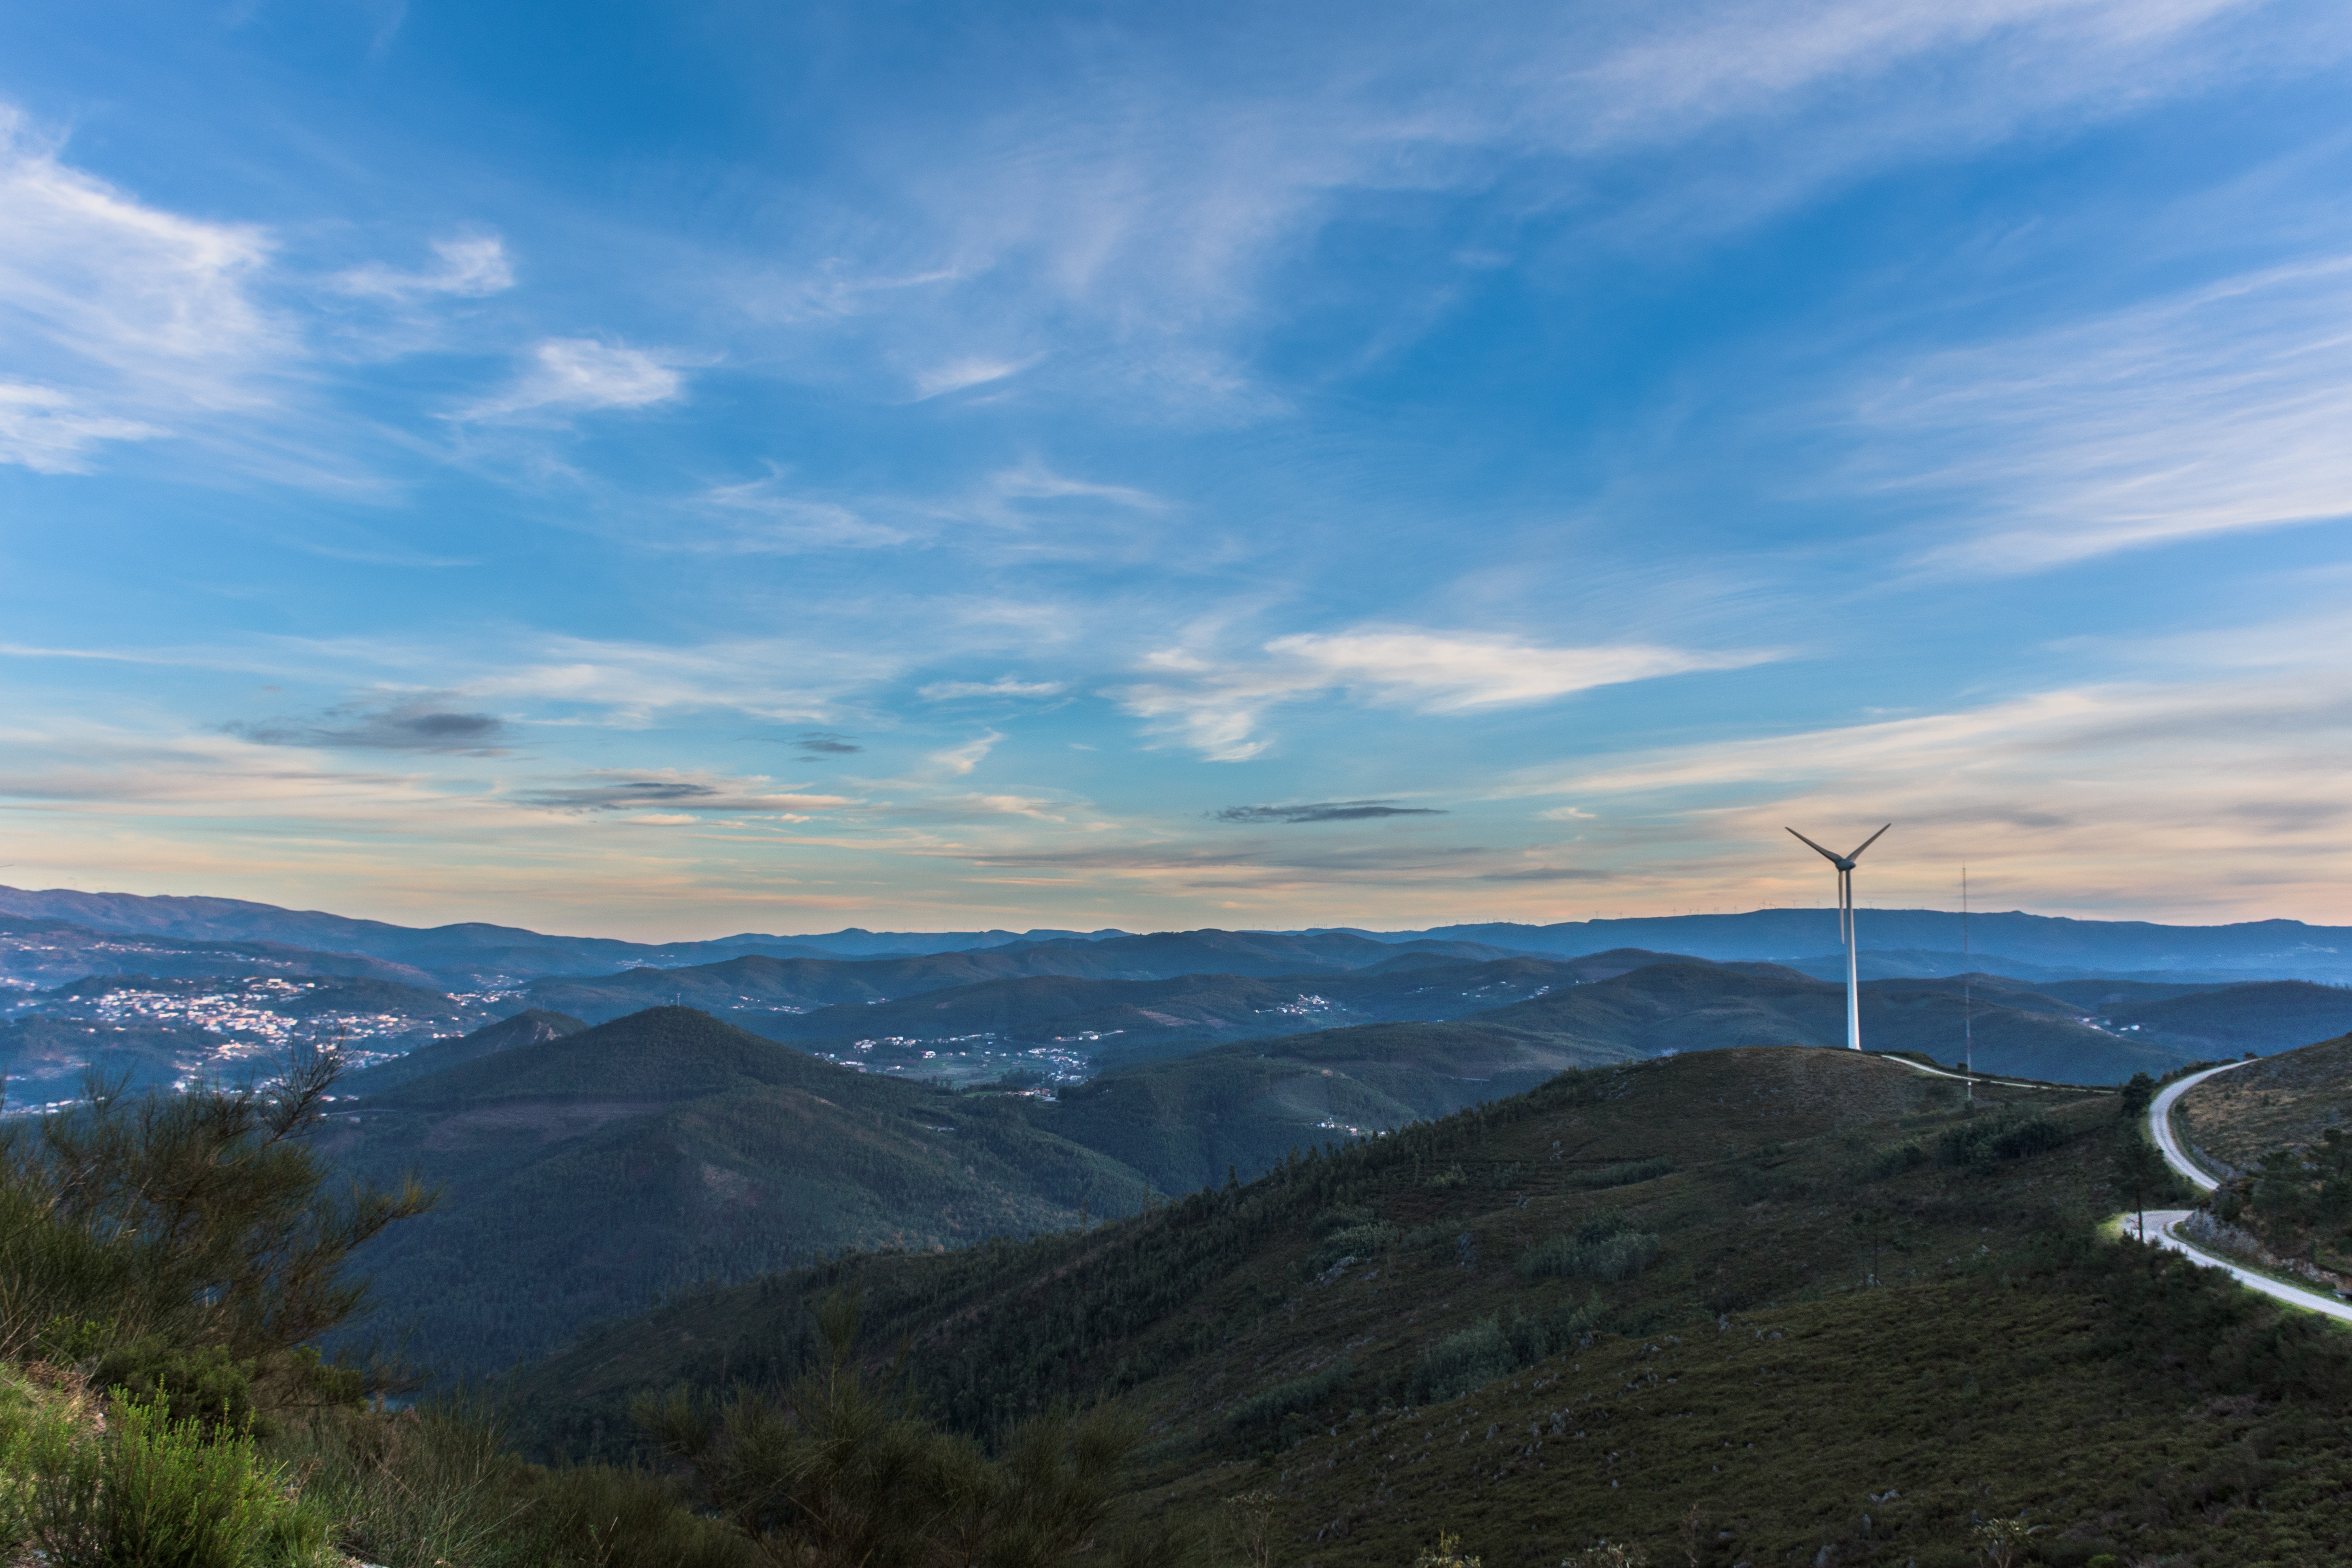
landscape, nature, mountain, cloud, sky, road, hill, flower, mountain range, stone, green, ridge, flowers, trees, woods, plateau, portugal, fans, landform, mountainous landforms